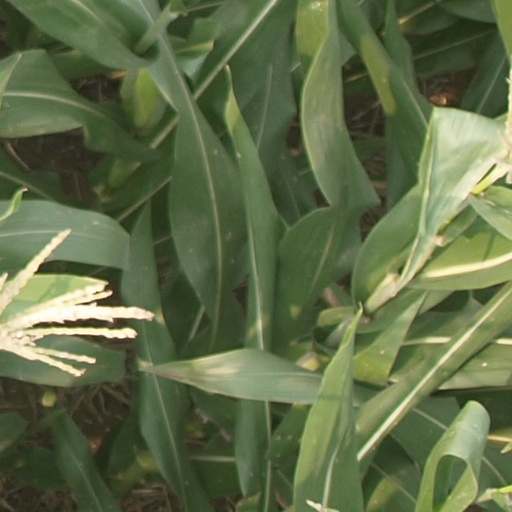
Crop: maize; corn